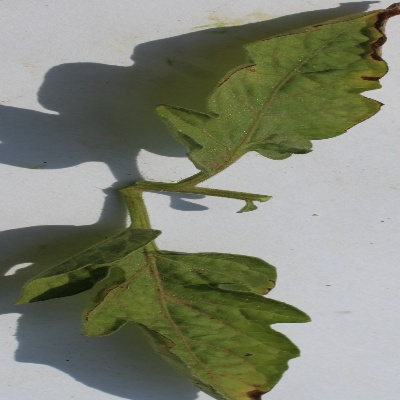
Crop: Tomato
Condition: leaf blight